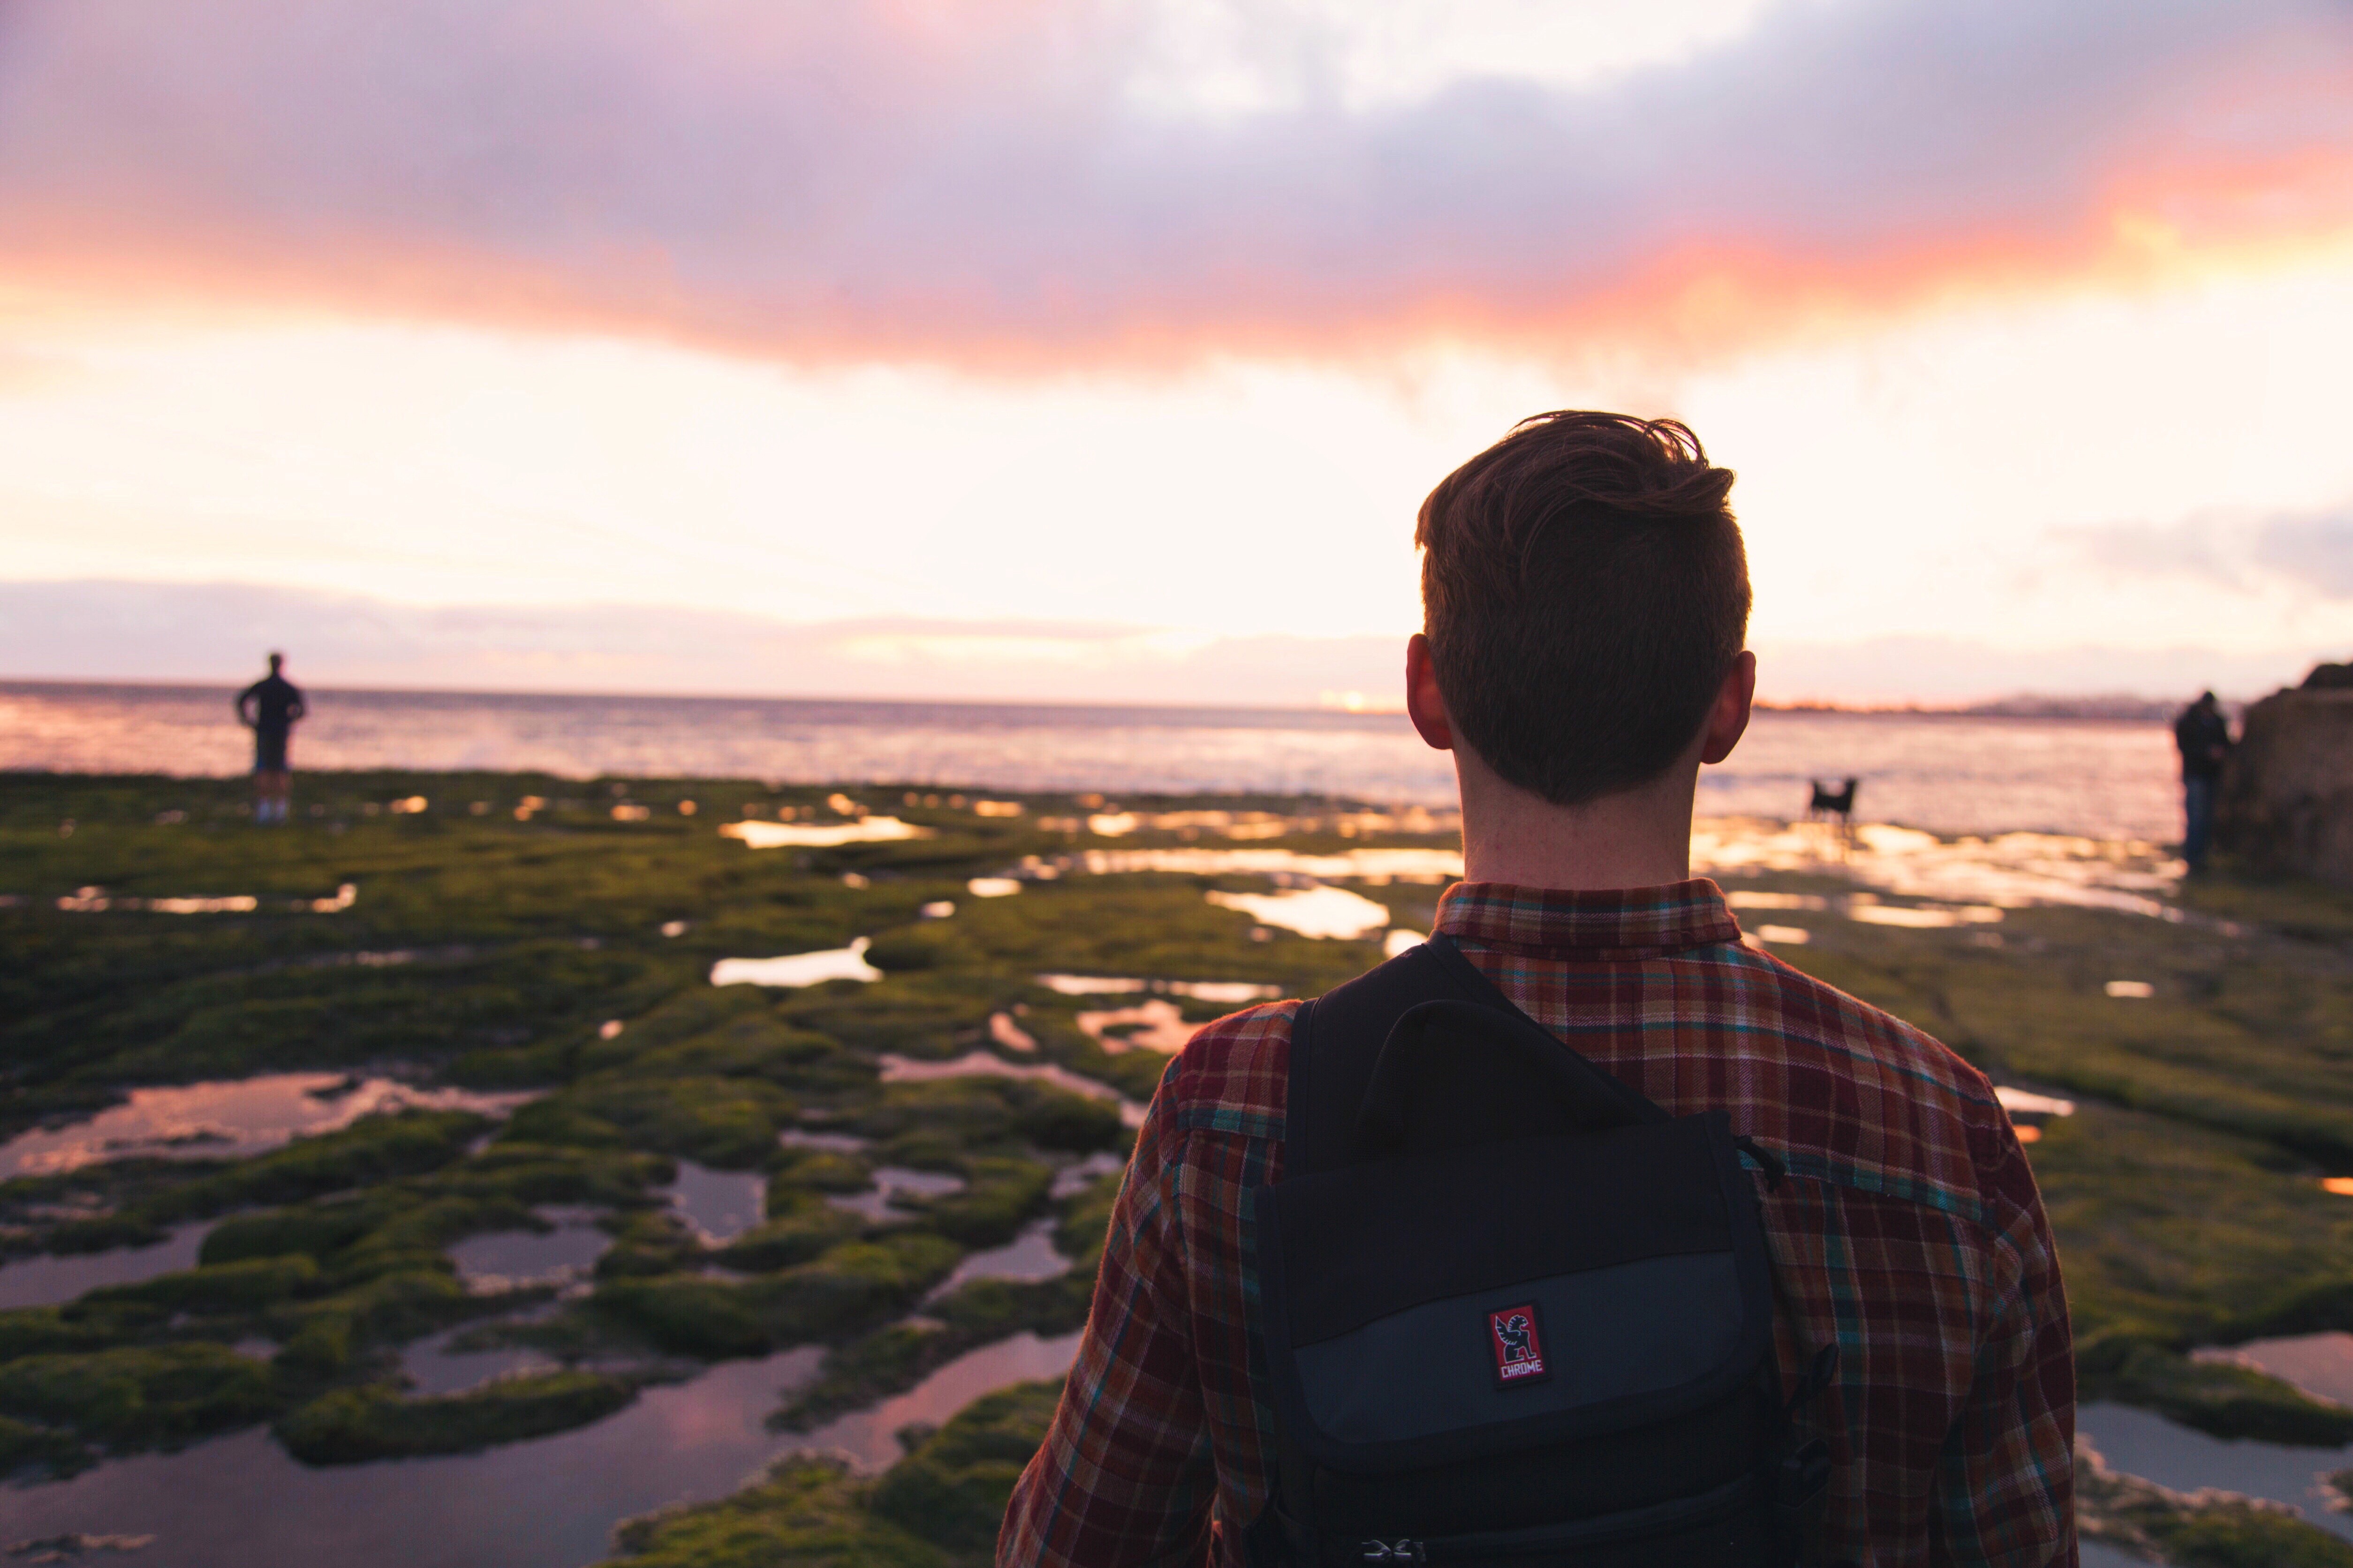
man, landscape, sea, coast, ocean, horizon, people, sunset, morning, backpack, dawn, looking, guy, dusk, evening, knapsack